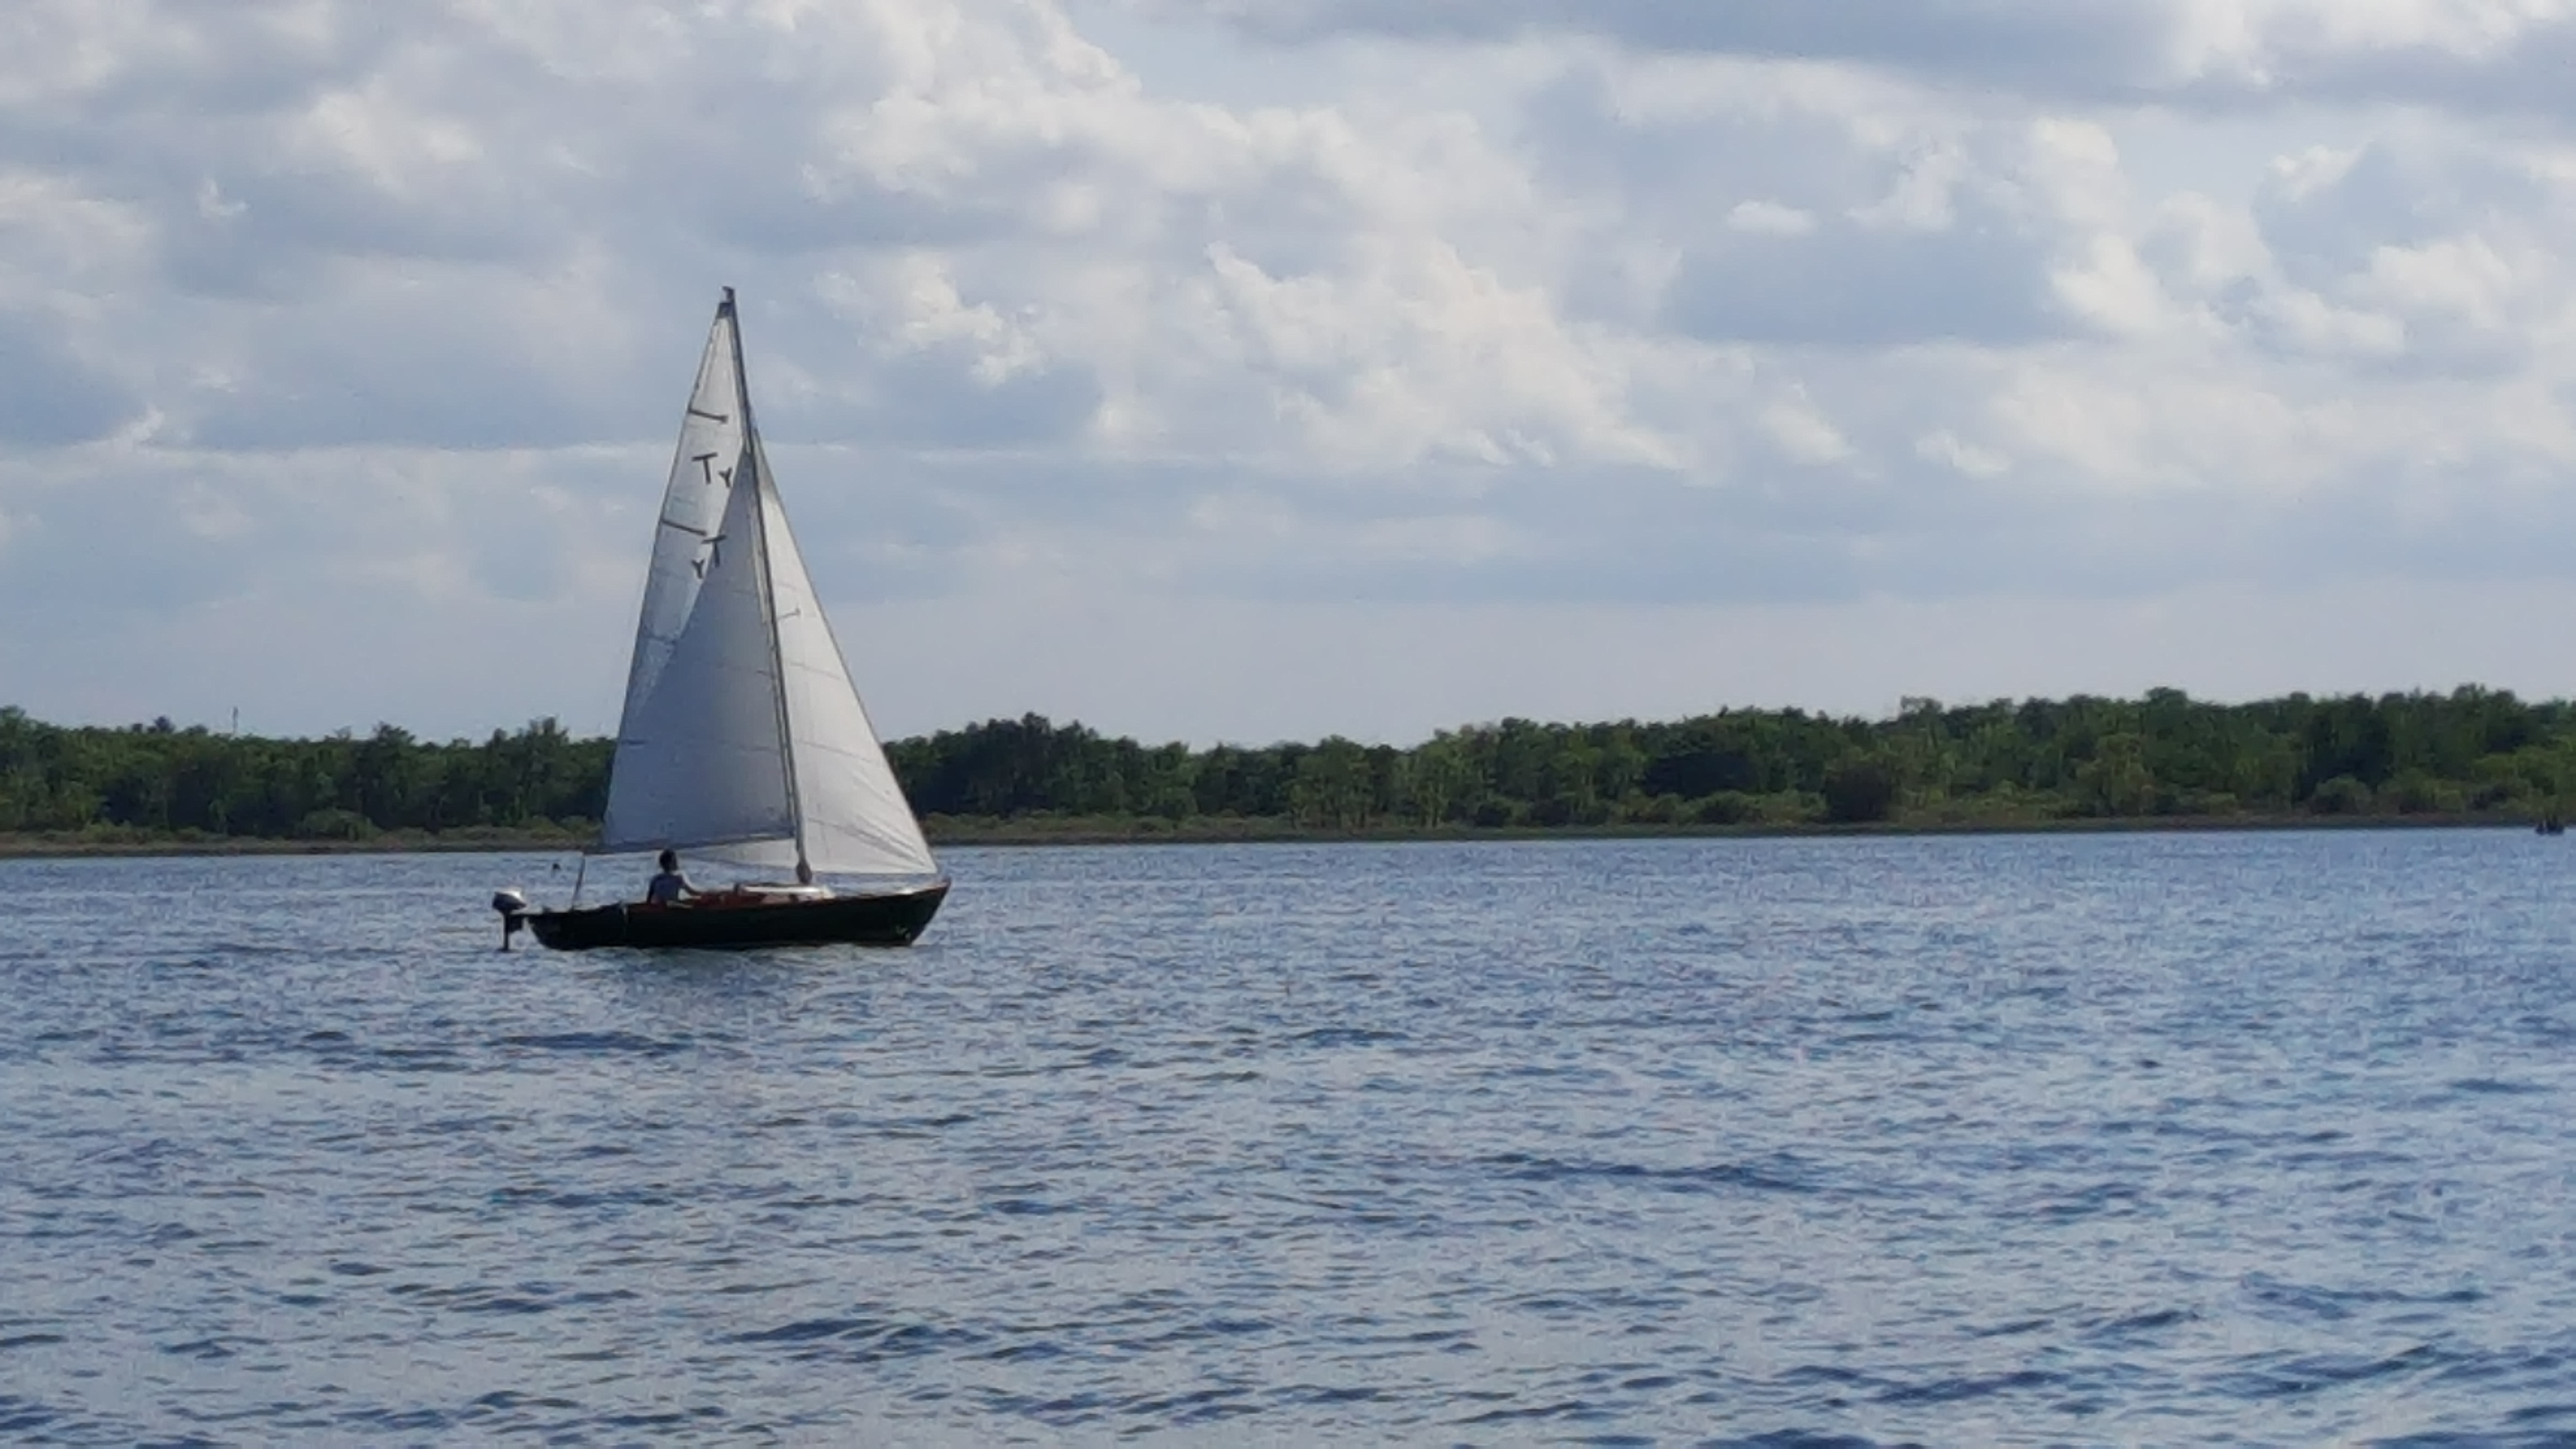
boat, sailing, sailboat, vehicle, sail, sailing ship, dinghy sailing, watercraft, sea, windsports, bay, mast, yacht